Centovalli

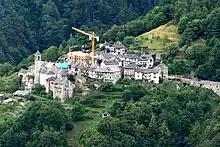
Verdasio near Intragna, seen from Rasa

The municipality is located in the Centovalli, a valley which was carved by the Melezza river and which has allegedly 100 adjoining valleys (cento valli). The municipality's western border is the Swiss-Italy border. In addition to Borgnone, Intragna and Palagnedra, it includes the settlements of Costa, Lionza, Golino, Verdasio, Pila, Vosa, Cremaso, Calezzo, Costa, Corcapolo, Rasa, Bordei, and Camedo (on the valley floor with a customs station and train station).